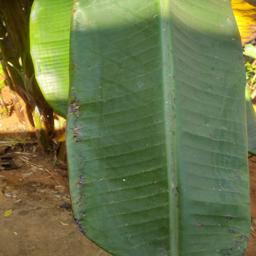
Label: MALBHOG LEAF